Confederation Centre Art Gallery

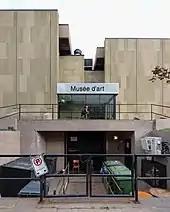
The exterior entrance is one of two access points into the art museum

The Confederation Centre Art Gallery building is located in the central business district of Charlottetown, and is situated west of Province House. The art museum forms a part of the larger Confederation Centre of the Arts building complex, which also contains a public library, restaurant, a 1,102-seat theatre for the performing arts, two studio theatres, and several event venues. Designed by Affleck, Desbarats, Dimakopoulos, Lebensold, and Sise, the Brutalist style structure began construction in 1963, and was completed in 1964. Designed by Dimitri Dimakopoulos, the exterior of the structure features a reinforced concrete frame, faced with a continuous wall of smooth sandstone. On 30 June 2003, the entire structure was designated as a National Historic Site of Canada.